Viernes Rojo

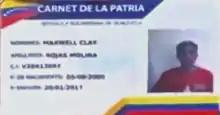
"Carnet de la Patria"

Holders of the "Carnet de la patria" are entitled to receive a Bs.S 600 (US$15) bonus. The bonus payment is deposited through the digitized system.